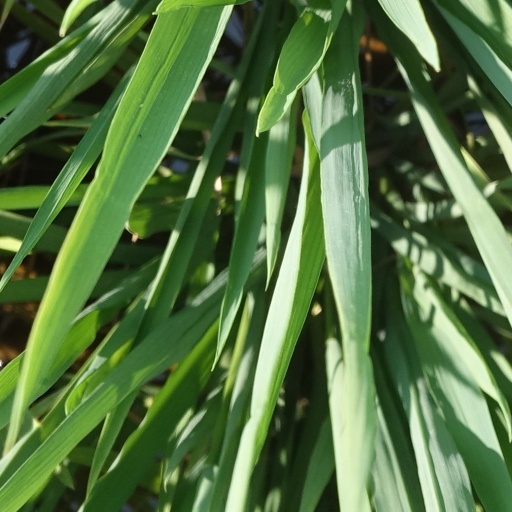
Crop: rice